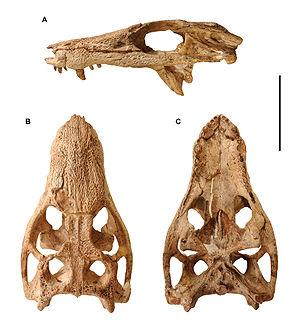
Araripesuchus est un genre éteint de crocodyliformes, un clade qui comprend les crocodiliens modernes et leurs plus proches parents fossiles. Il est généralement rattaché au sous-ordre des Notosuchia et à la famille des Uruguaysuchidae. Ses différentes espèces sont connues dans le Crétacé d'Amérique du sud et d'Afrique, de l'Albien au Maastrichtien, soit il y a environ entre 113 et 66 Ma.